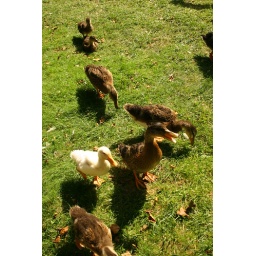
ducks in blowing rock